Alhambra Apartments

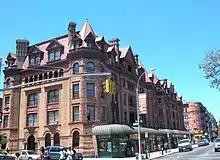
Alhambra Apartments, at Nostrand Ave. and Macon St.

The Alhambra Apartments is an apartment building at 500–518 Nostrand Avenue in the Bedford–Stuyvesant neighborhood of Brooklyn, New York.